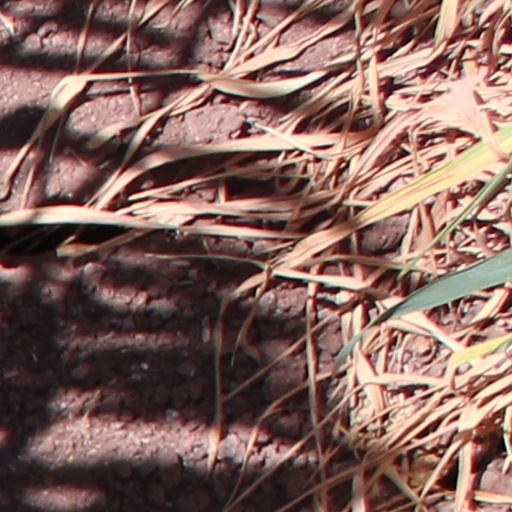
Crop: wheat